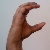
The image shows a hand gesture representing the letter 'C' in Indian Sign Language.